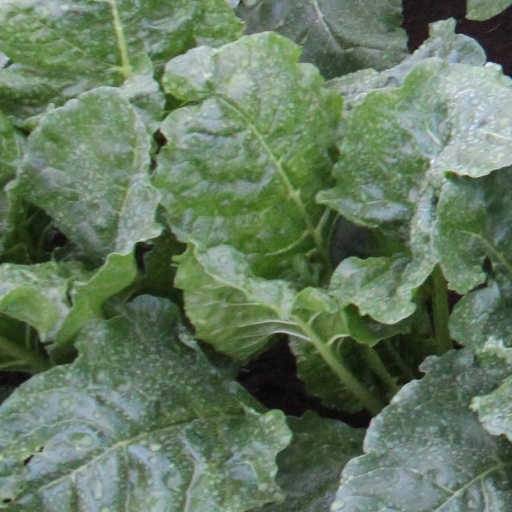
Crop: sugar beet